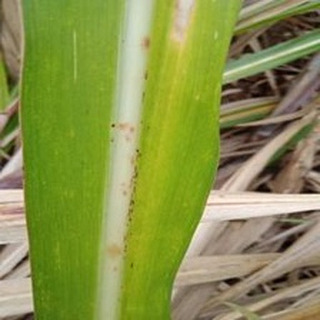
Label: sugarcane_yellow_leaf_disease